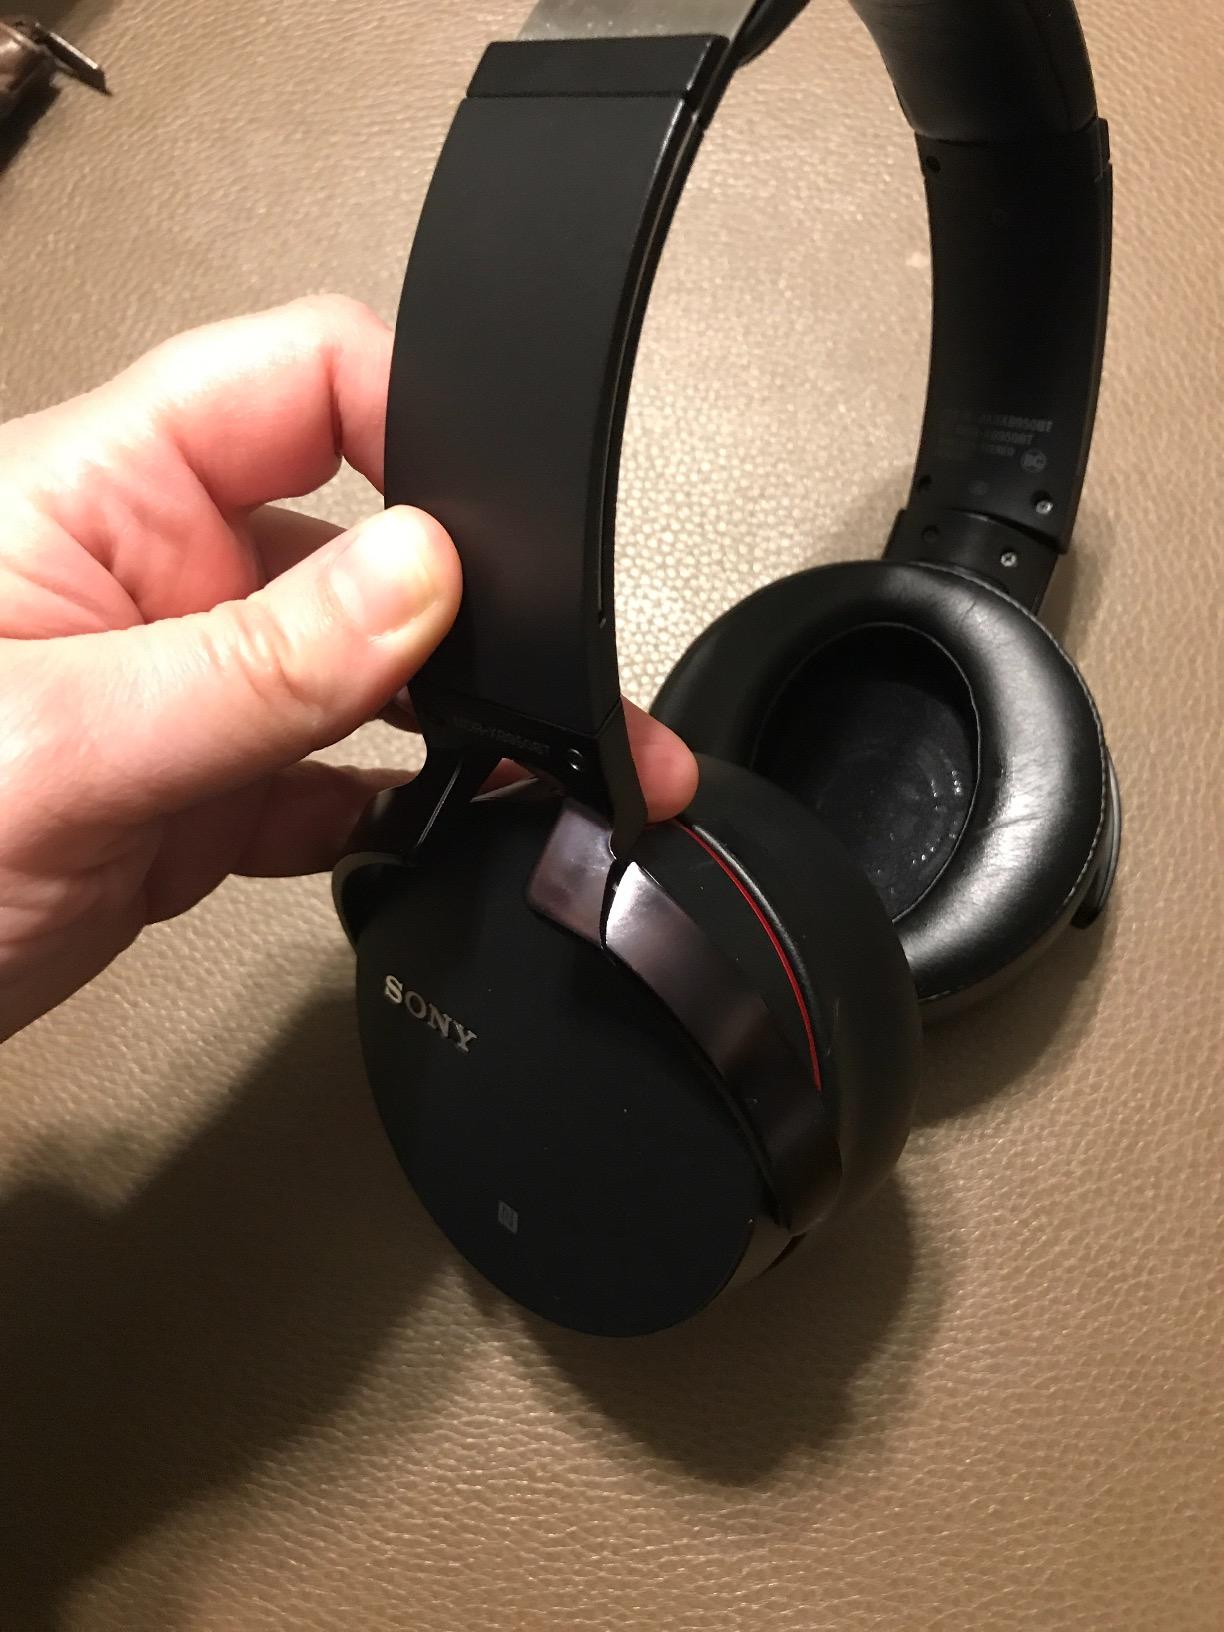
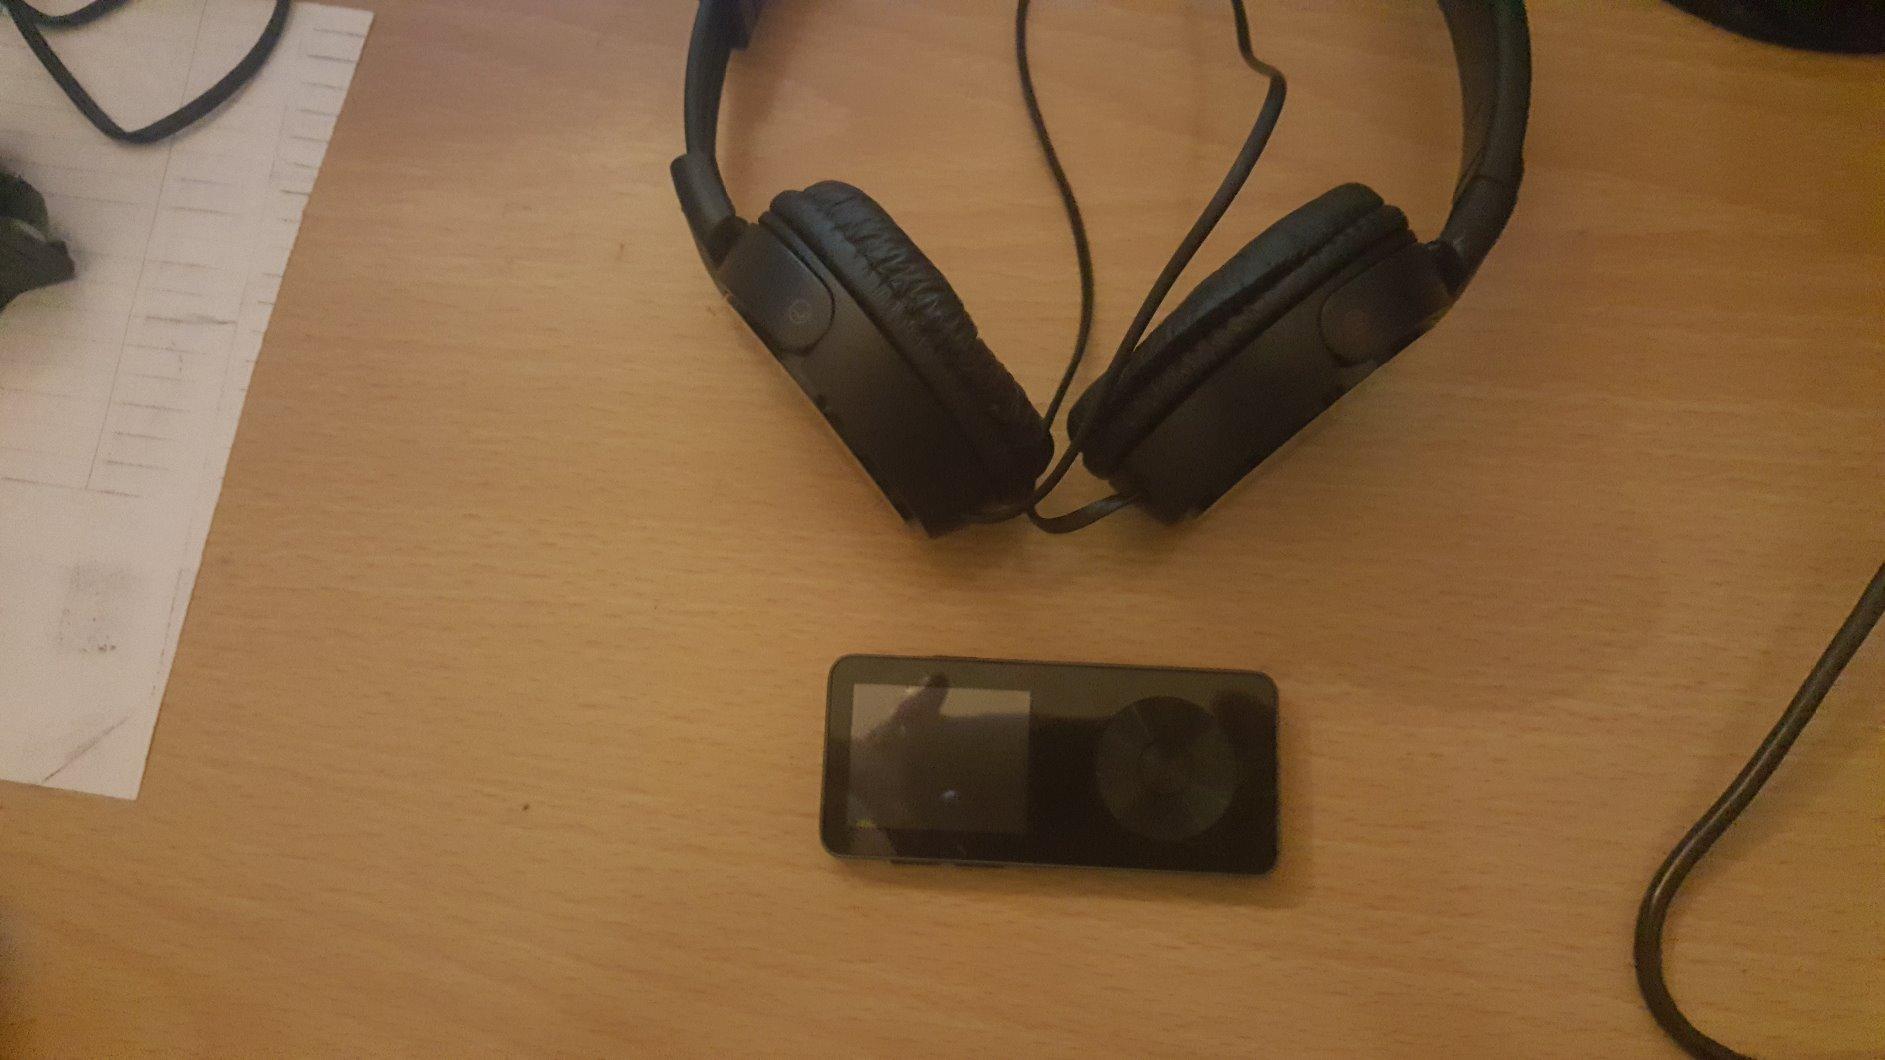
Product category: headphones
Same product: no